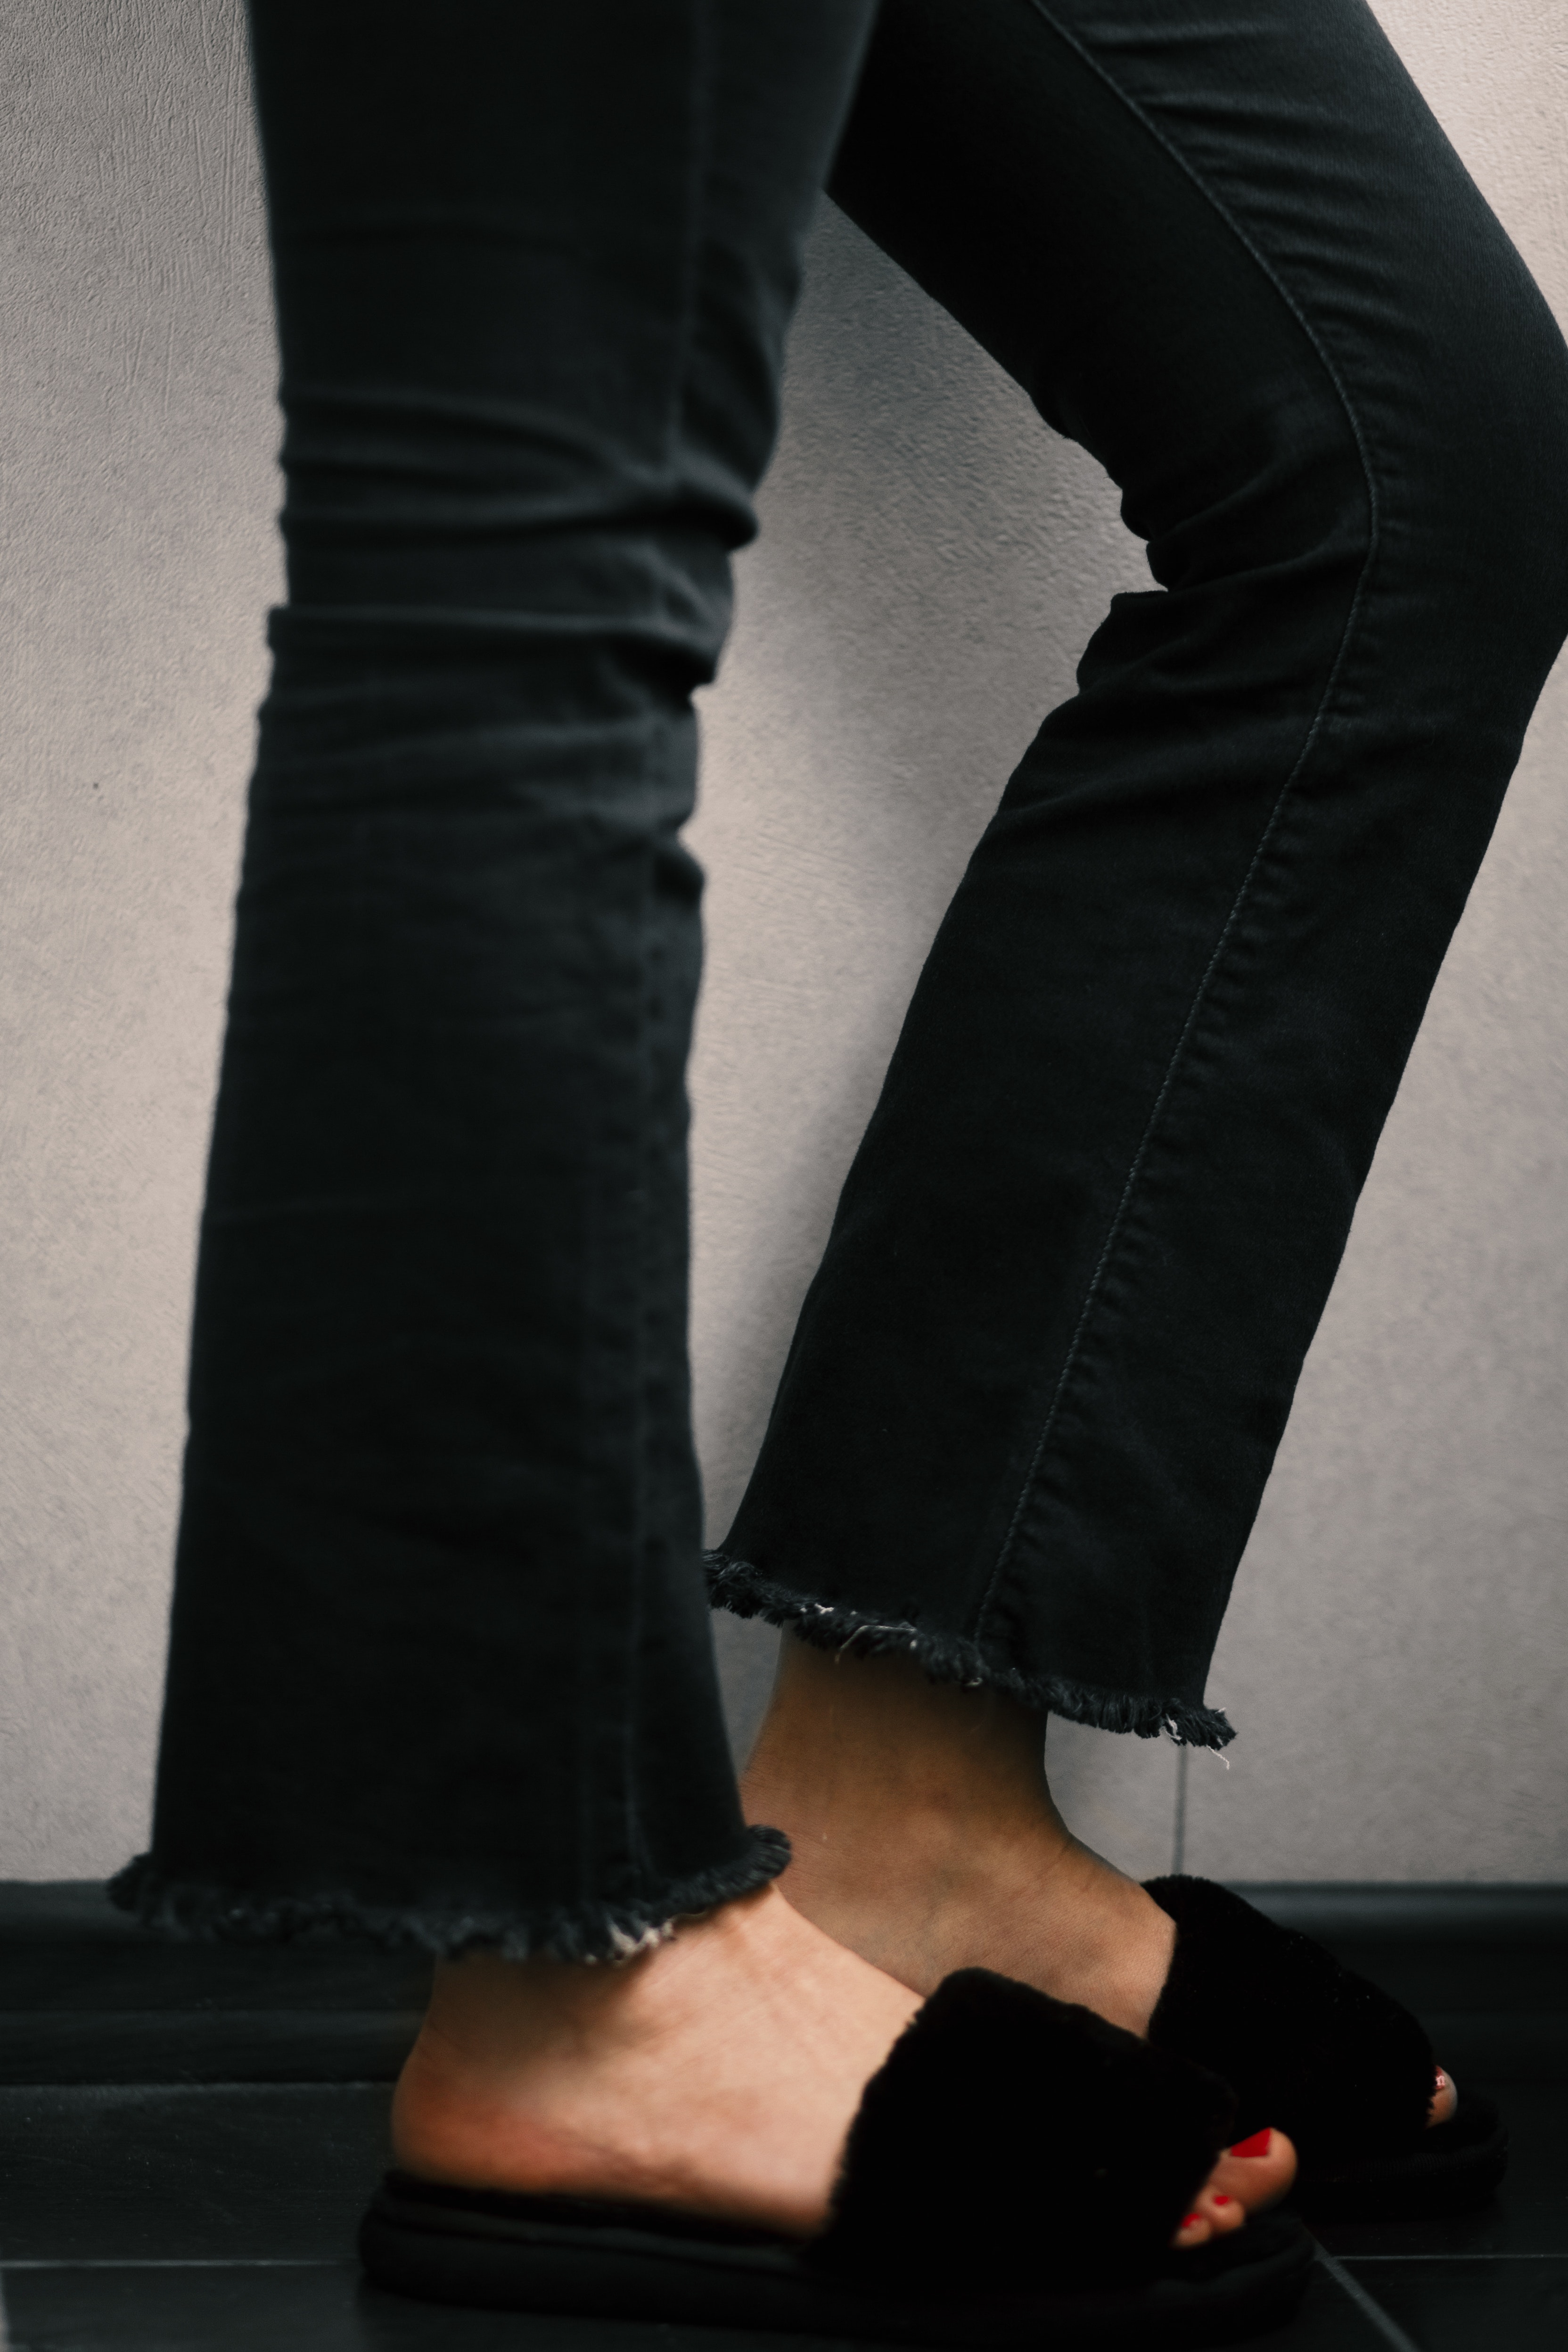
black, footwear, shoe, human leg, leg, ankle, jeans, calf, sportswear, joint, human body, foot, Plimsoll shoe, trousers, Active pants, knee, yoga pant, leggings